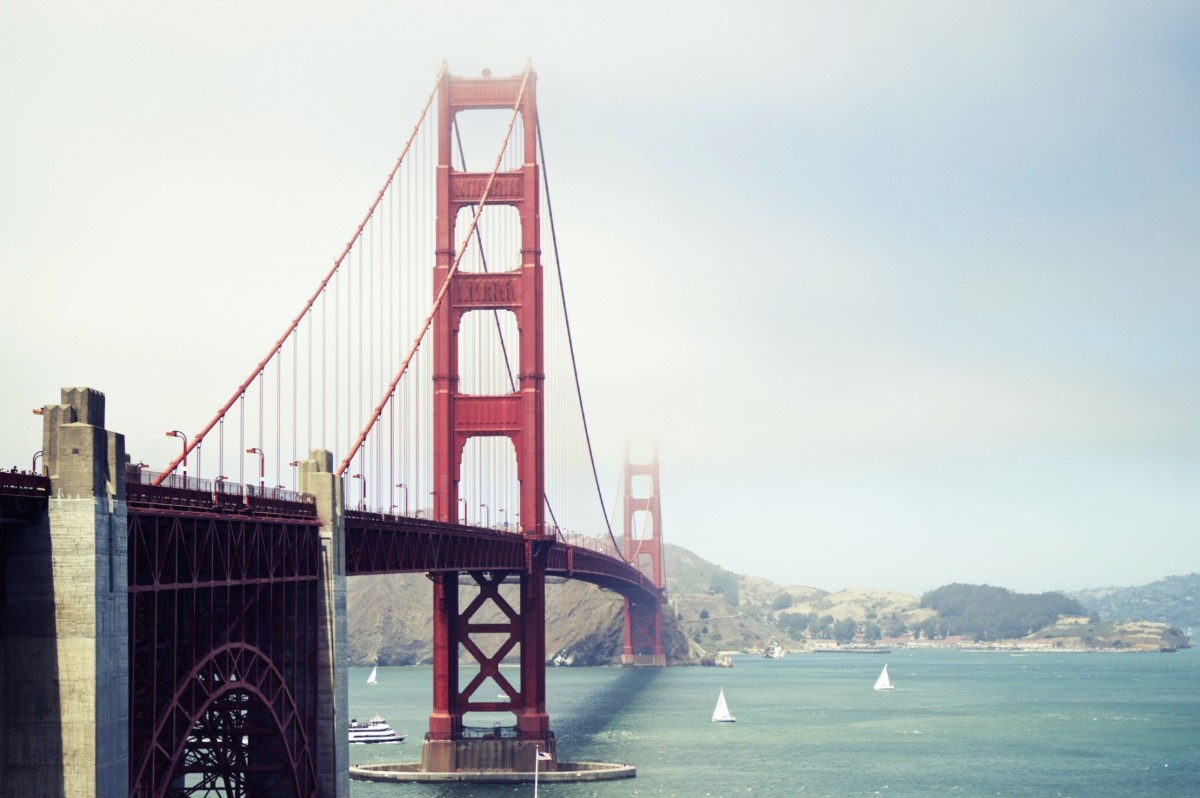
Tags: water, vacation, golden gate bridge, san francisco, golden gate, vehicle